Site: brandenburg
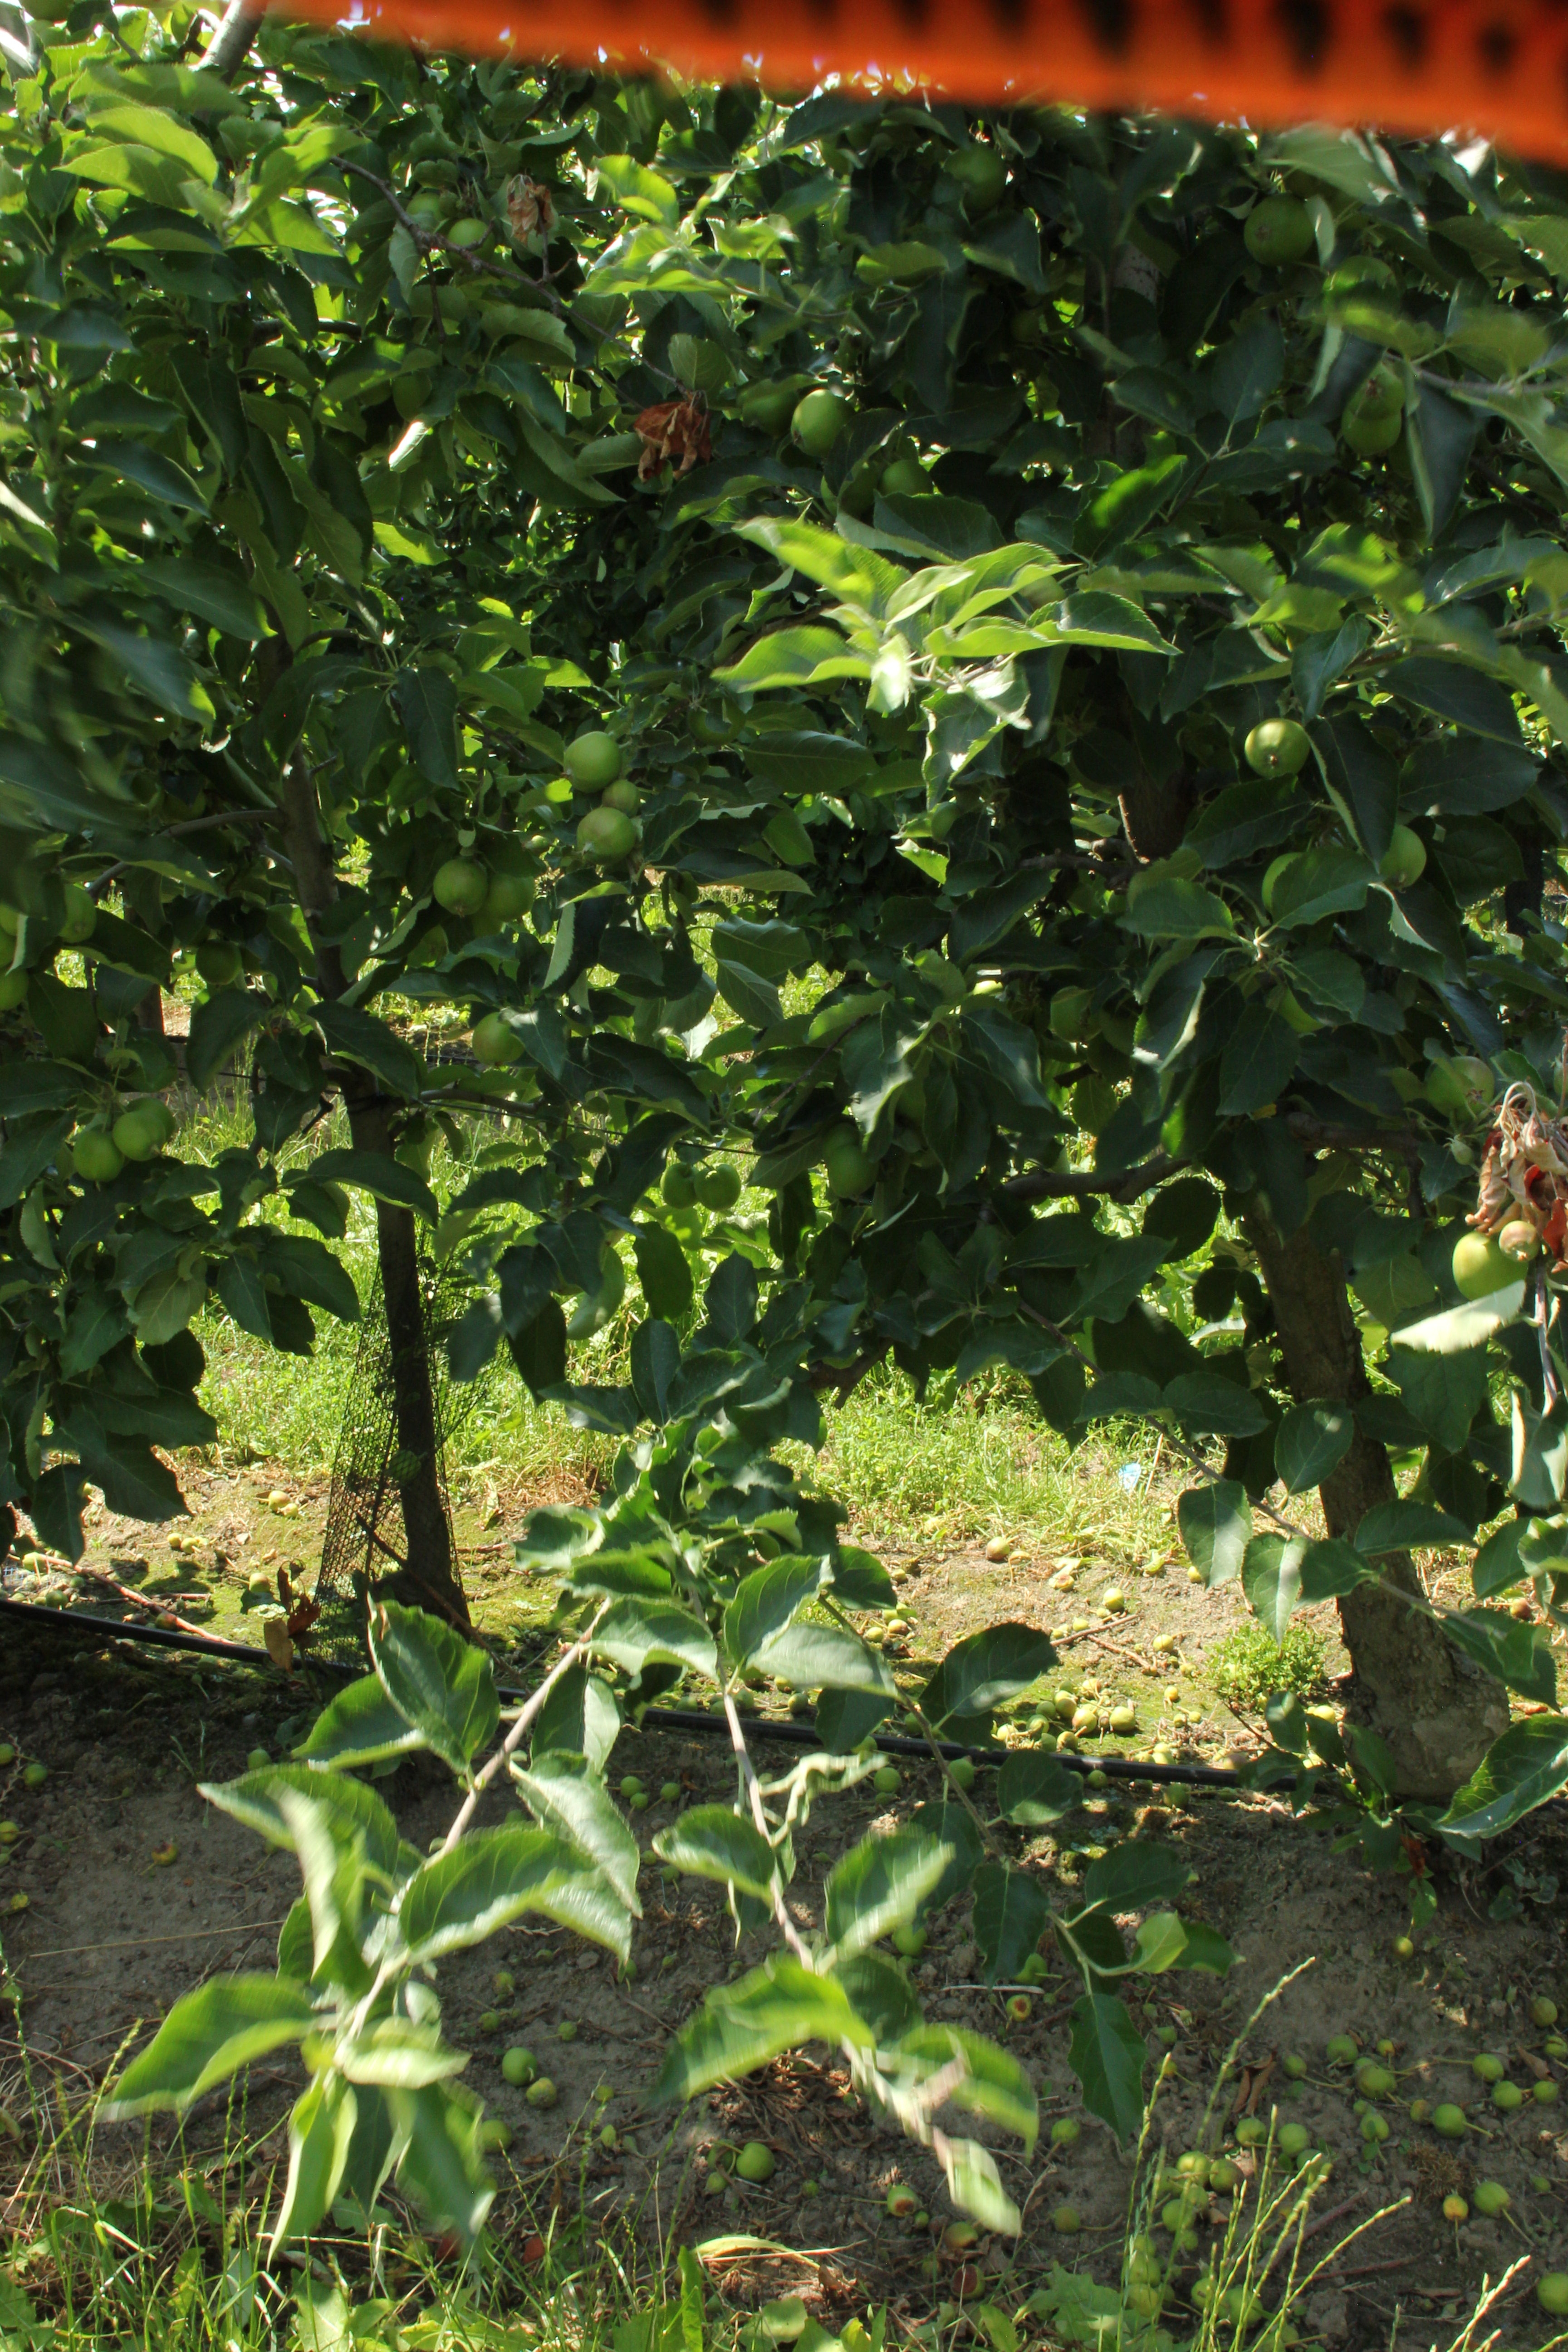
Growth stage (BBCH 74): Development of fruit